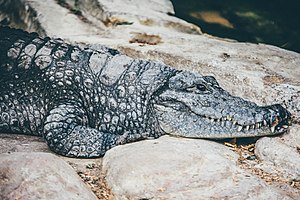
Egentlige krokodiller / Slægter og arter
Krokodille i København Zoo.
De egentlige krokodiller er en familie af krybdyr i krokodille-ordenen. Hos de egentlige krokodiller er den fjerde tand i underkæben synlig, når dyret har lukket mund.